History of the Far North of Scotland Railway Line

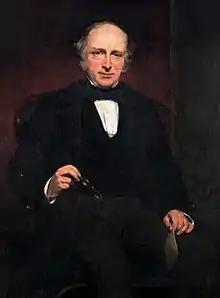
Alexander Matheson

There only remained the easier section north of Dingwall, and opening was anticipated for 1 April 1862, but unforeseen delays resulted in a later opening. Col Yolland of the Board of Trade inspected the line between Inverness and Dingwall and passed it as fit for passenger operation on 10 June 1862. A wire was sent announcing that the line would open the following day, and a special train was run conveying the senior station staff to their posts in readiness.